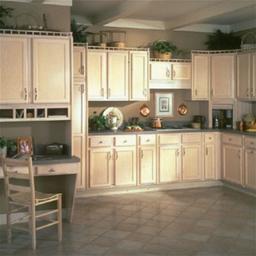
Room type: kitchen